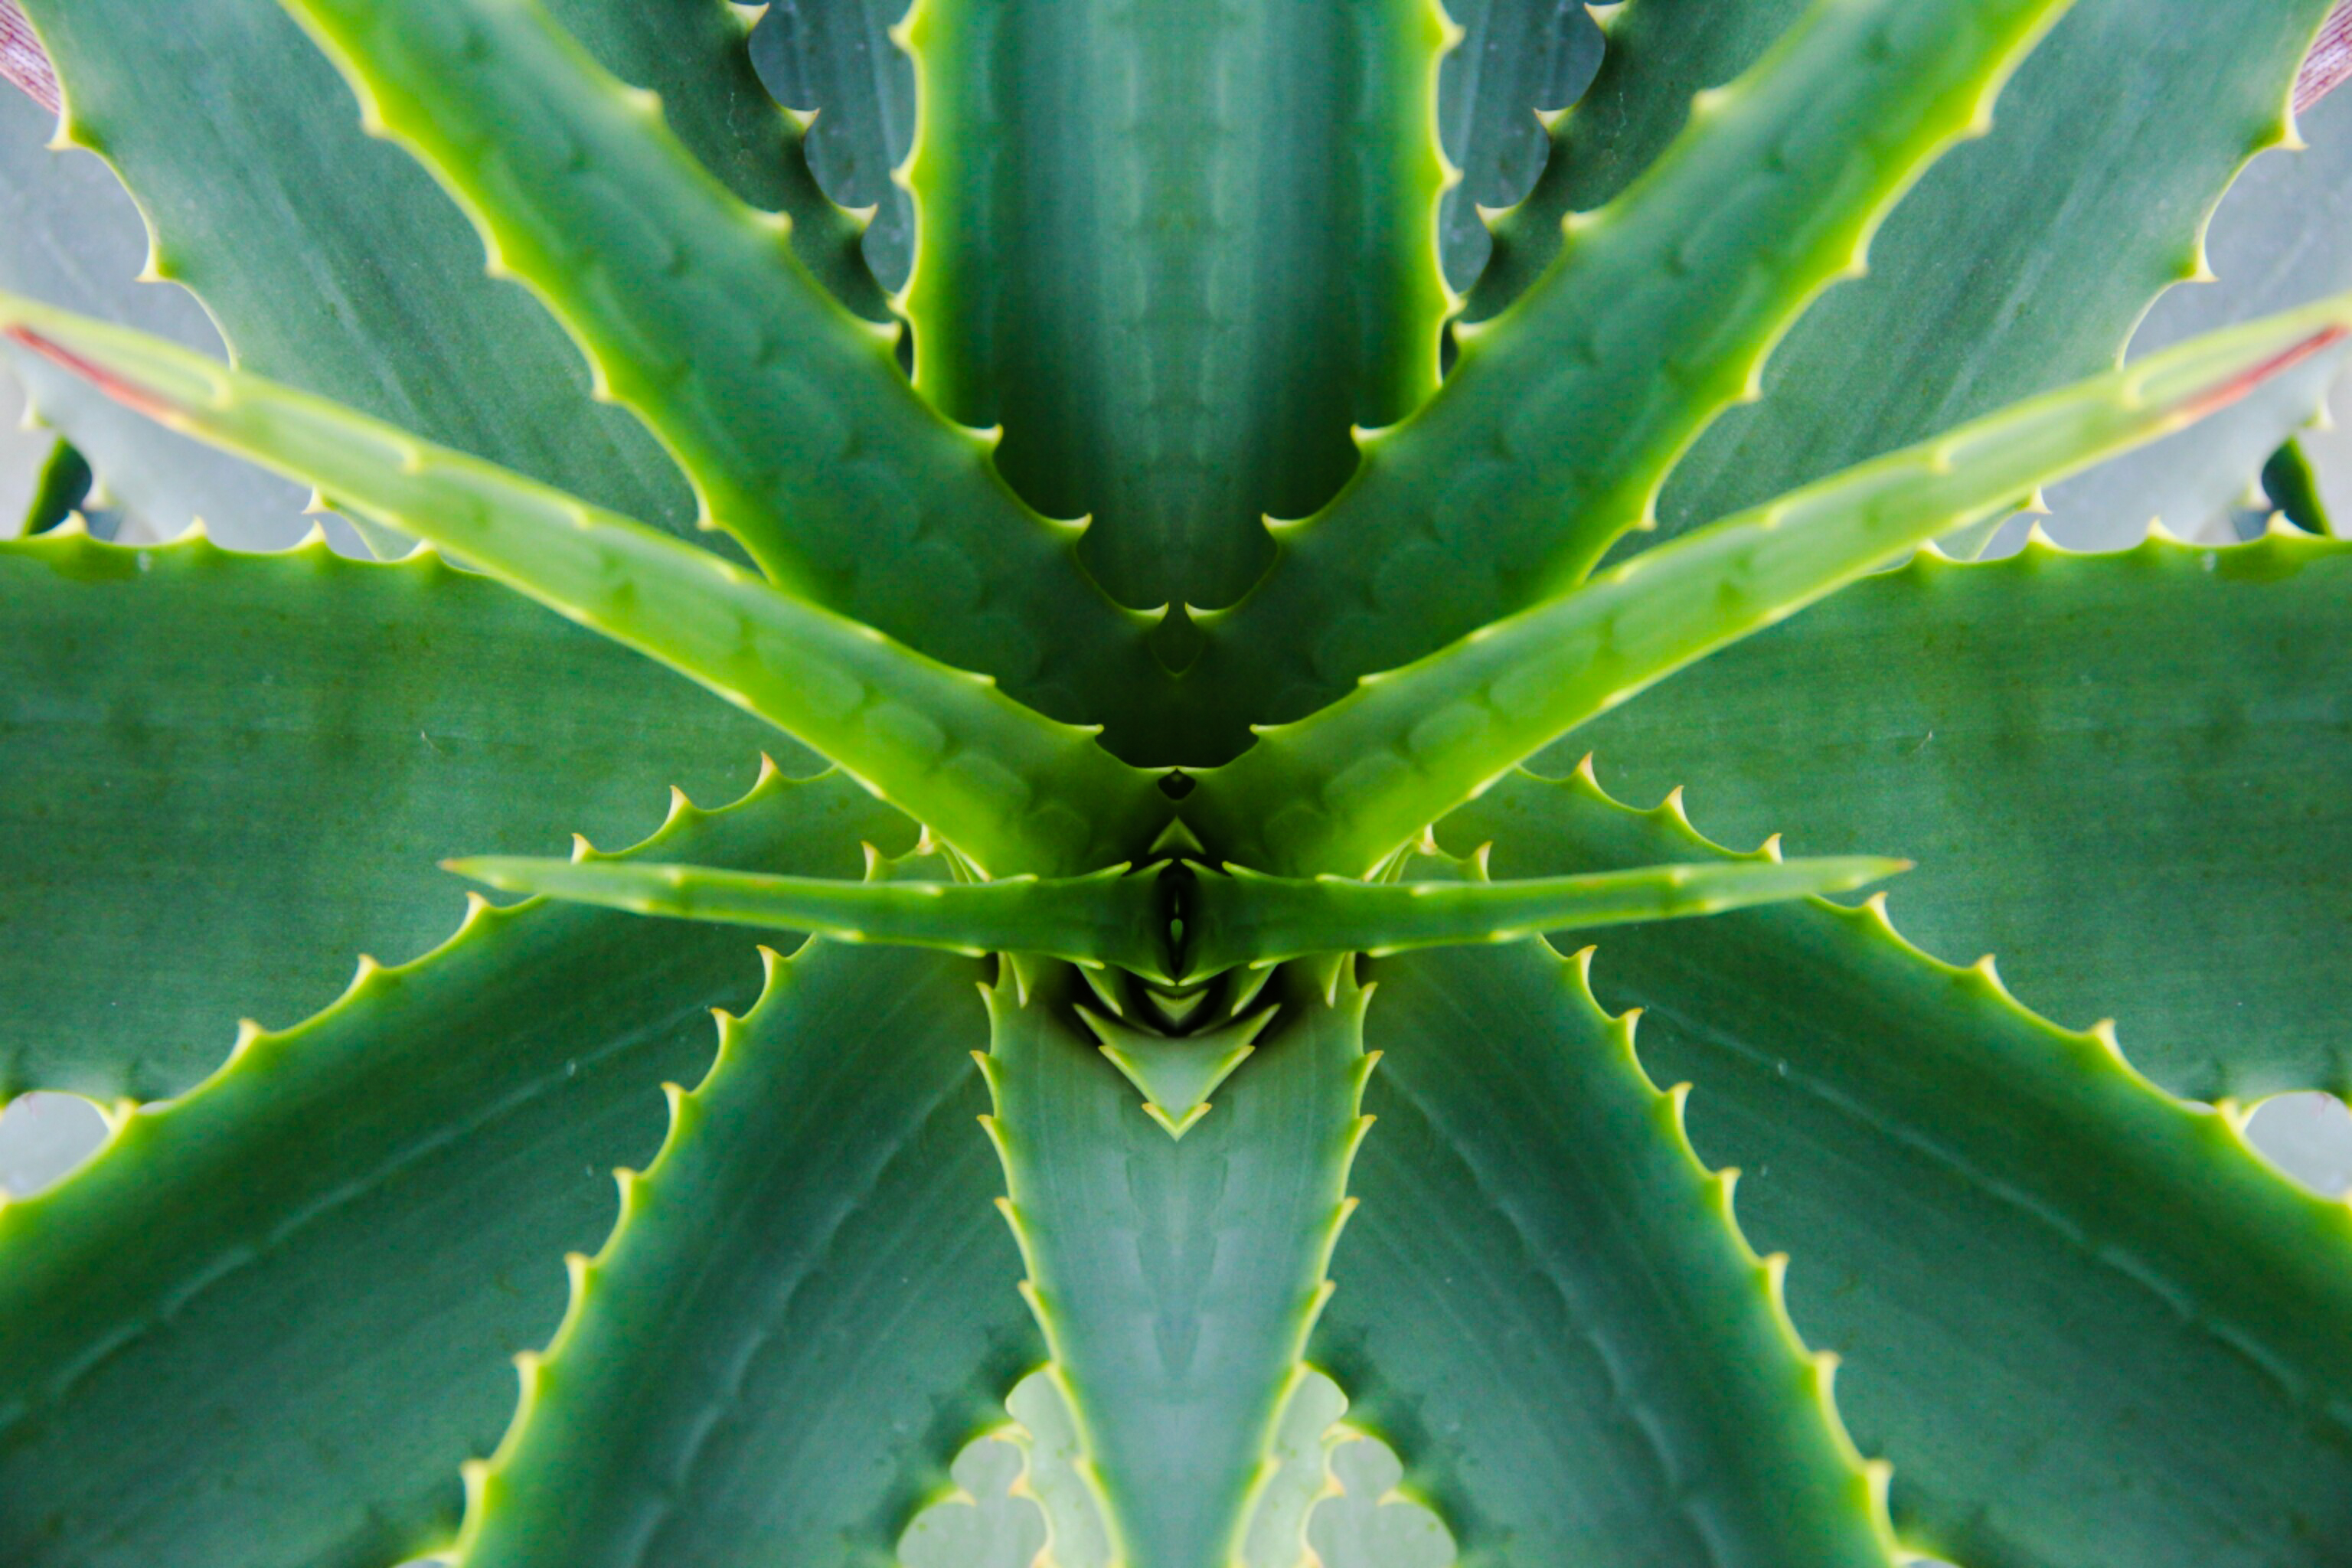
succulent, cactus, botany, skincare, plant, leaf, vegetation, thorns spines and prickles, flora, aloe, plant stem, terrestrial plant, organism, agave, xanthorrhoeaceae